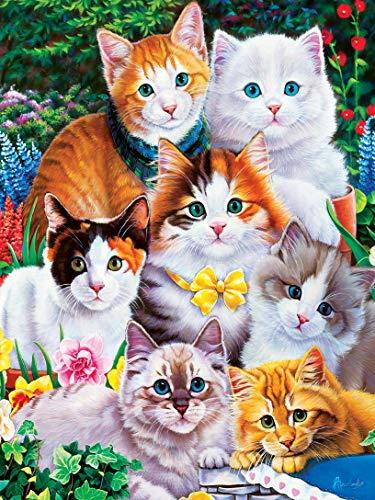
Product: MasterPieces Playful Paws - Puuurfectly Adorable 300pc EzGrip Puzzle
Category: Toys & Games | Puzzles | Jigsaw Puzzles
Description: Adorable puppy and kitten puzzle.
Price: $12.99
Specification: ProductDimensions:2x8x8inches|ItemWeight:15.8ounces|ShippingWeight:1pounds(Viewshippingratesandpolicies)|ASIN:B07MW1BV2X|Itemmodelnumber:31919|Manufacturerrecommendedage:13monthsandup